New York State Route 401 (1930s–1950s)

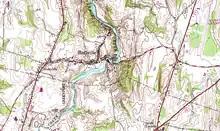
Topographic map of NY 401's former routing

NY 401 began at an intersection with US 9 in the town of Stockport. It headed eastward into Stottville, a small hamlet situated on the western bank of Claverack Creek. Here, NY 401 passed Stockport Town Hall and crossed over Claverack Creek. Not far to the east of the creek, the route entered the town of Ghent. Shortly thereafter, NY 401 ended at an intersection with NY 9H near the Columbia County Airport.